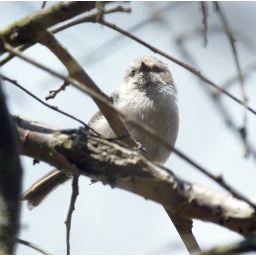
Closeup of a tiny bird in a tree